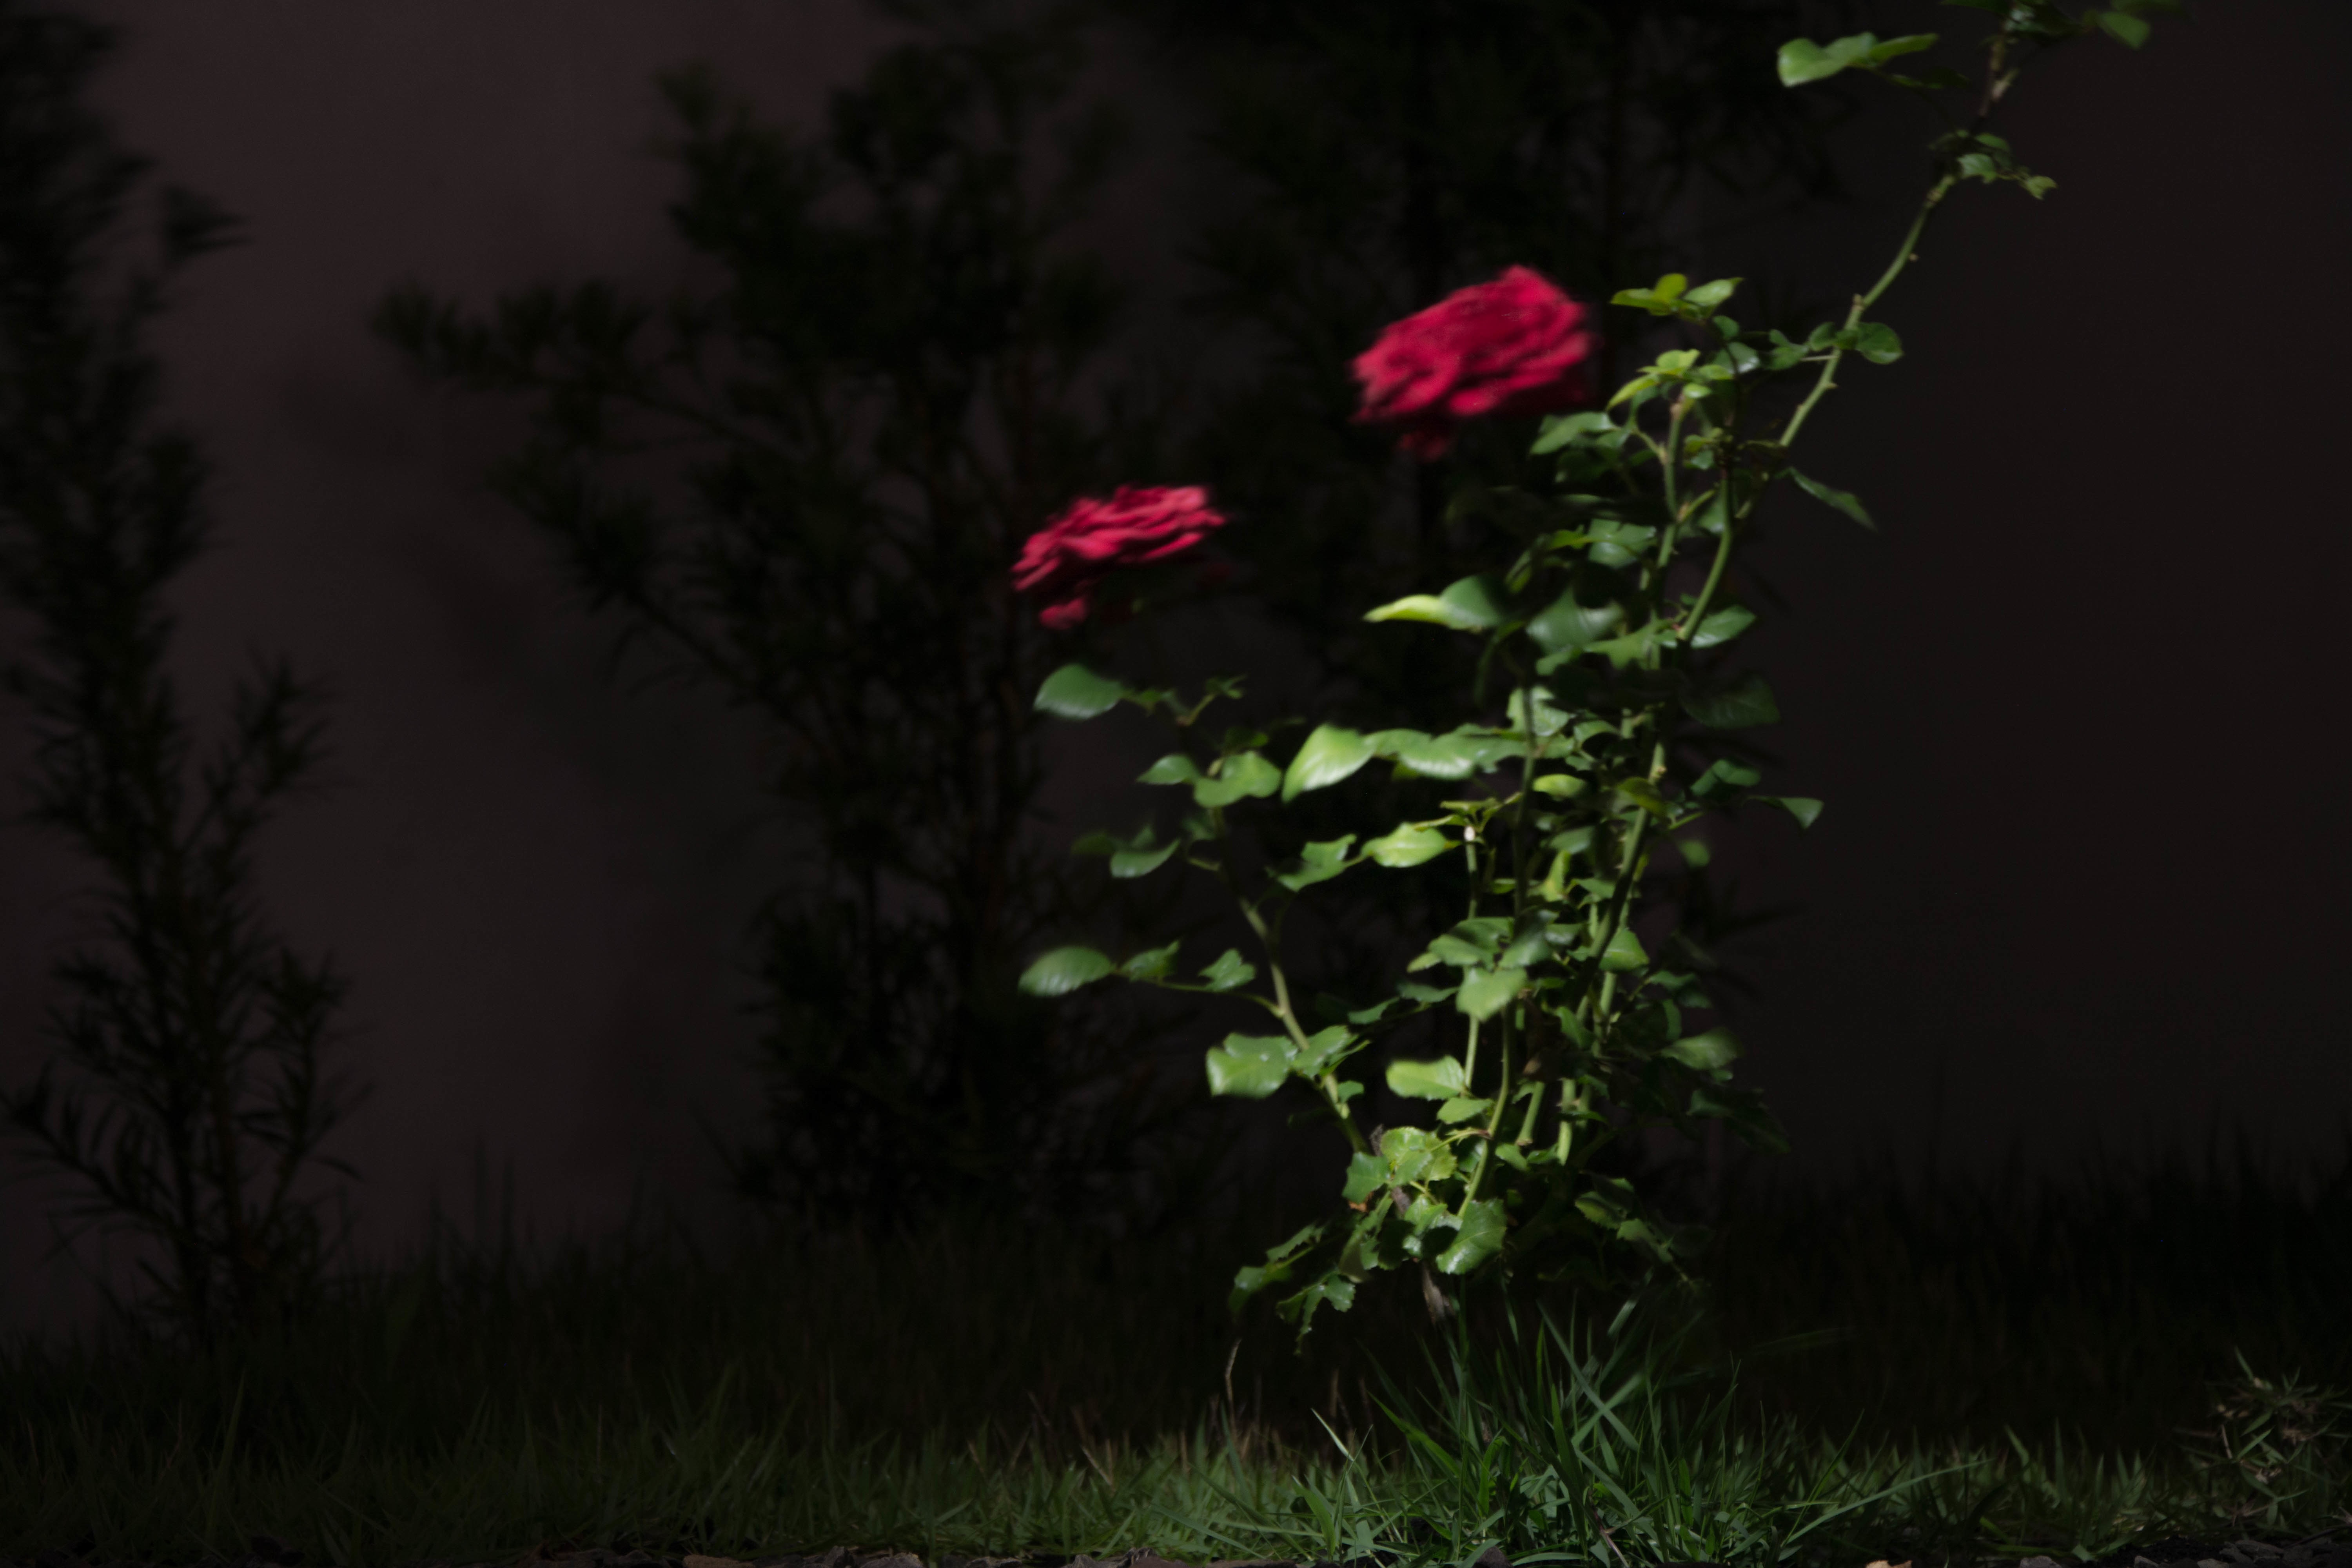
tree, nature, grass, branch, blossom, light, plant, sunlight, leaf, flower, green, autumn, darkness, flora, wildflower